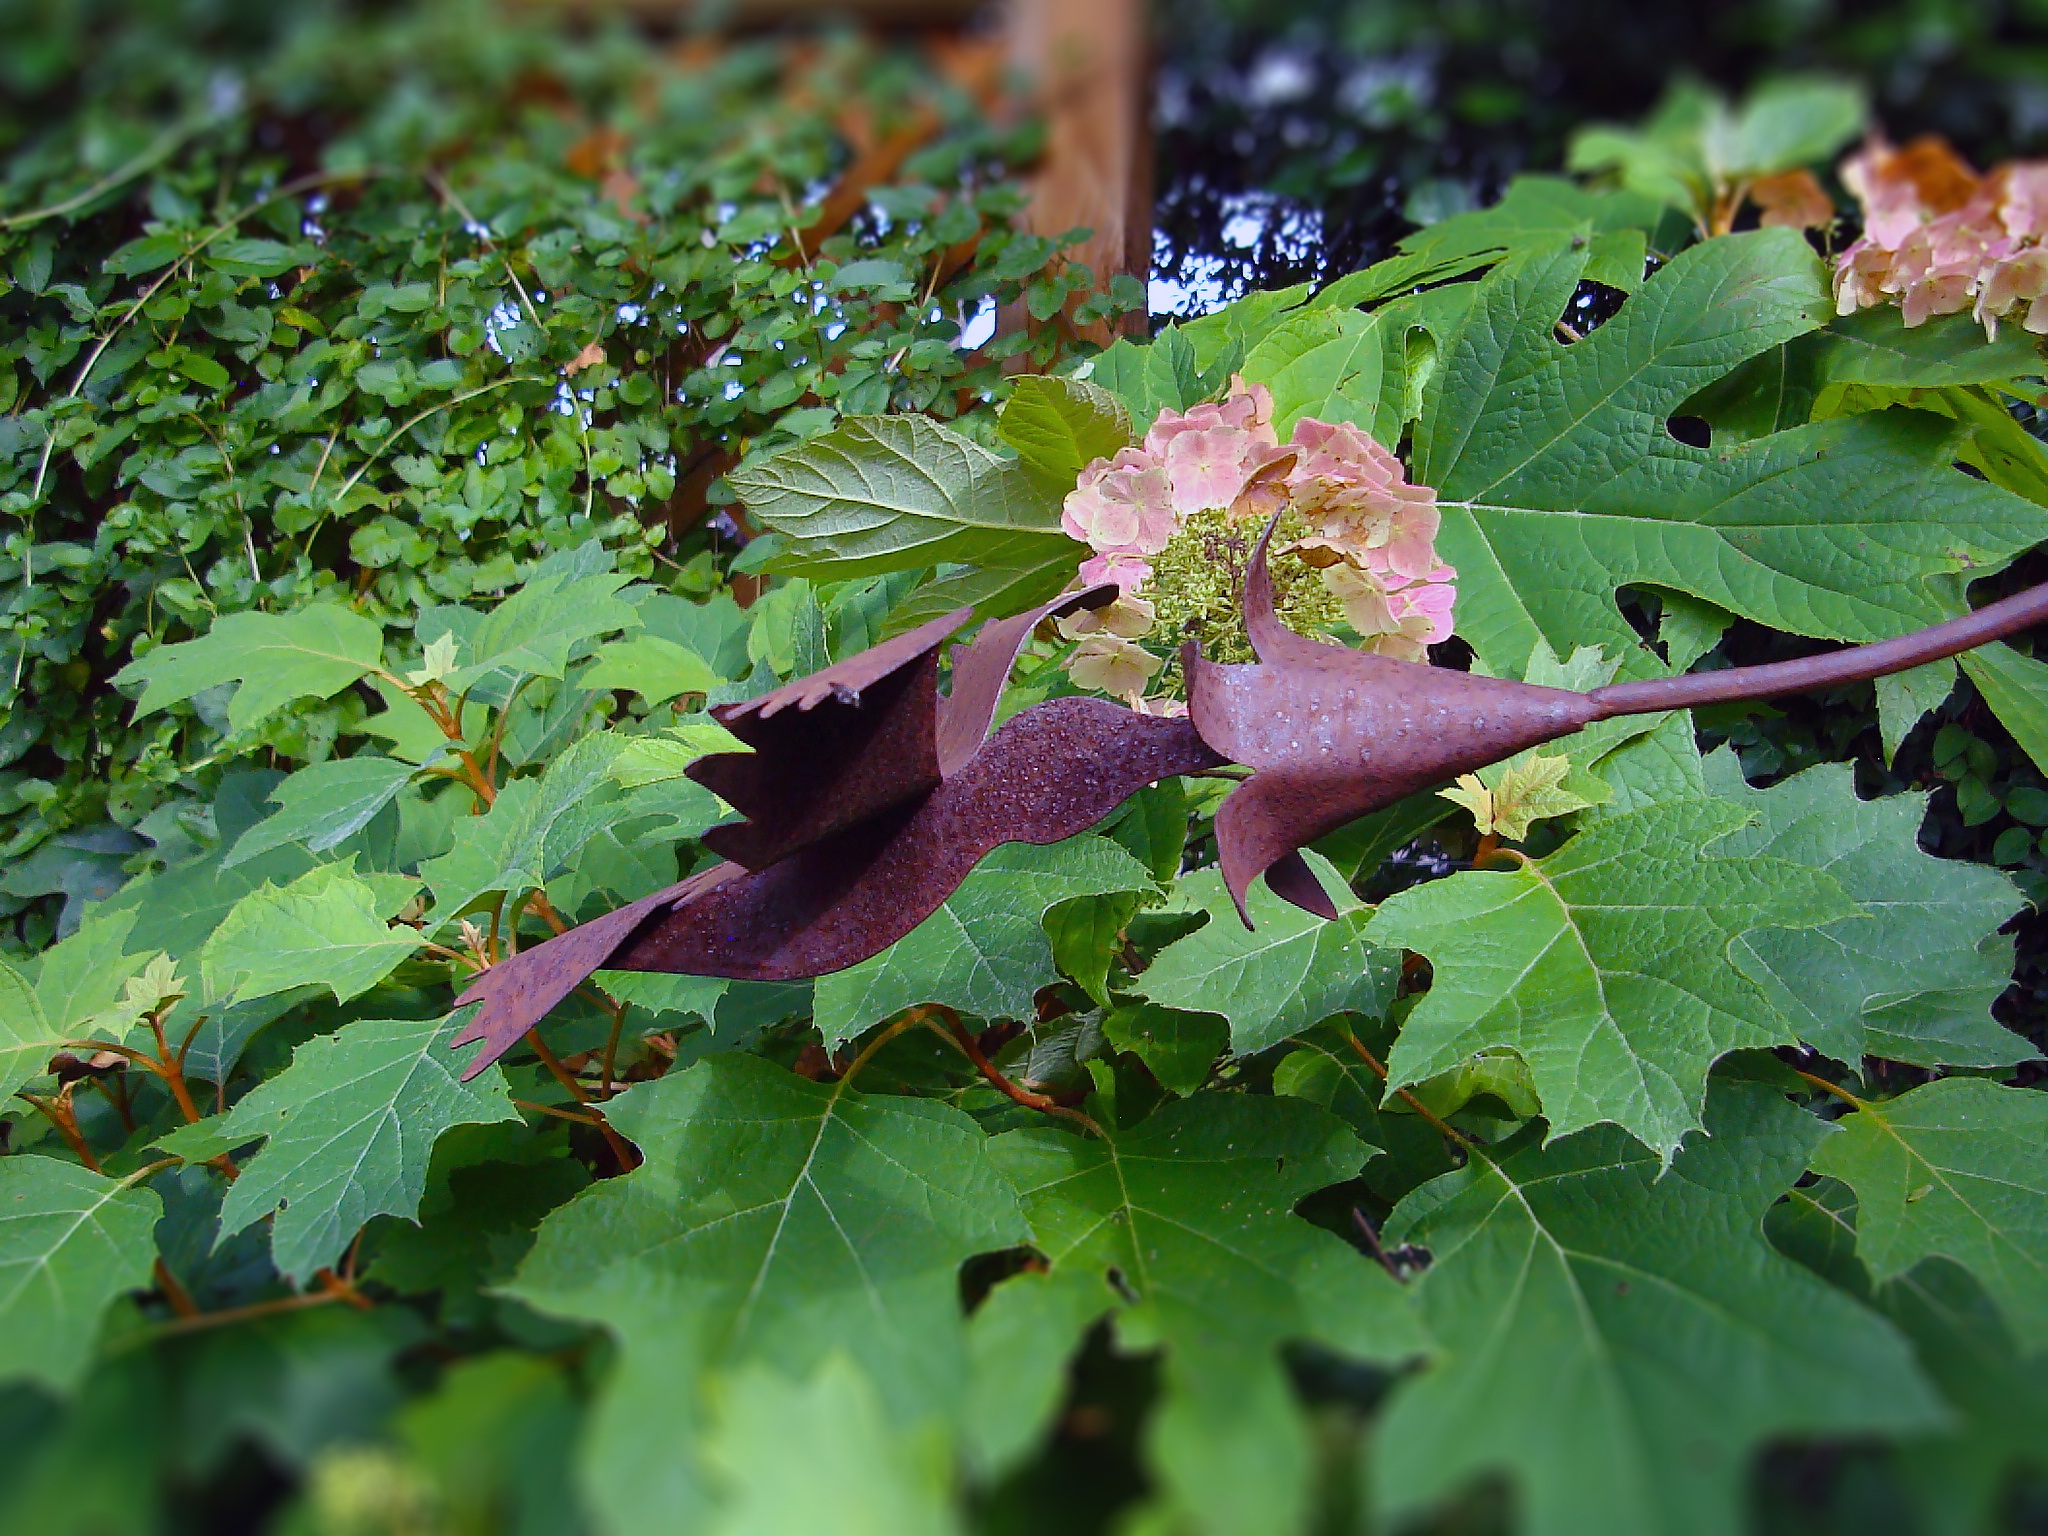
tree, nature, branch, bird, plant, leaf, flower, rustic, decoration, green, produce, autumn, metal, backyard, hummingbird, botany, garden, flora, season, humming bird, maple tree, maple leaf, ornament, sculpture, landscaping, design, gardening, decorative, shrub, deciduous, ornamental, woodland, yard, flowering plant, maidenhair tree, decorative hummingbird, woody plant, land plant